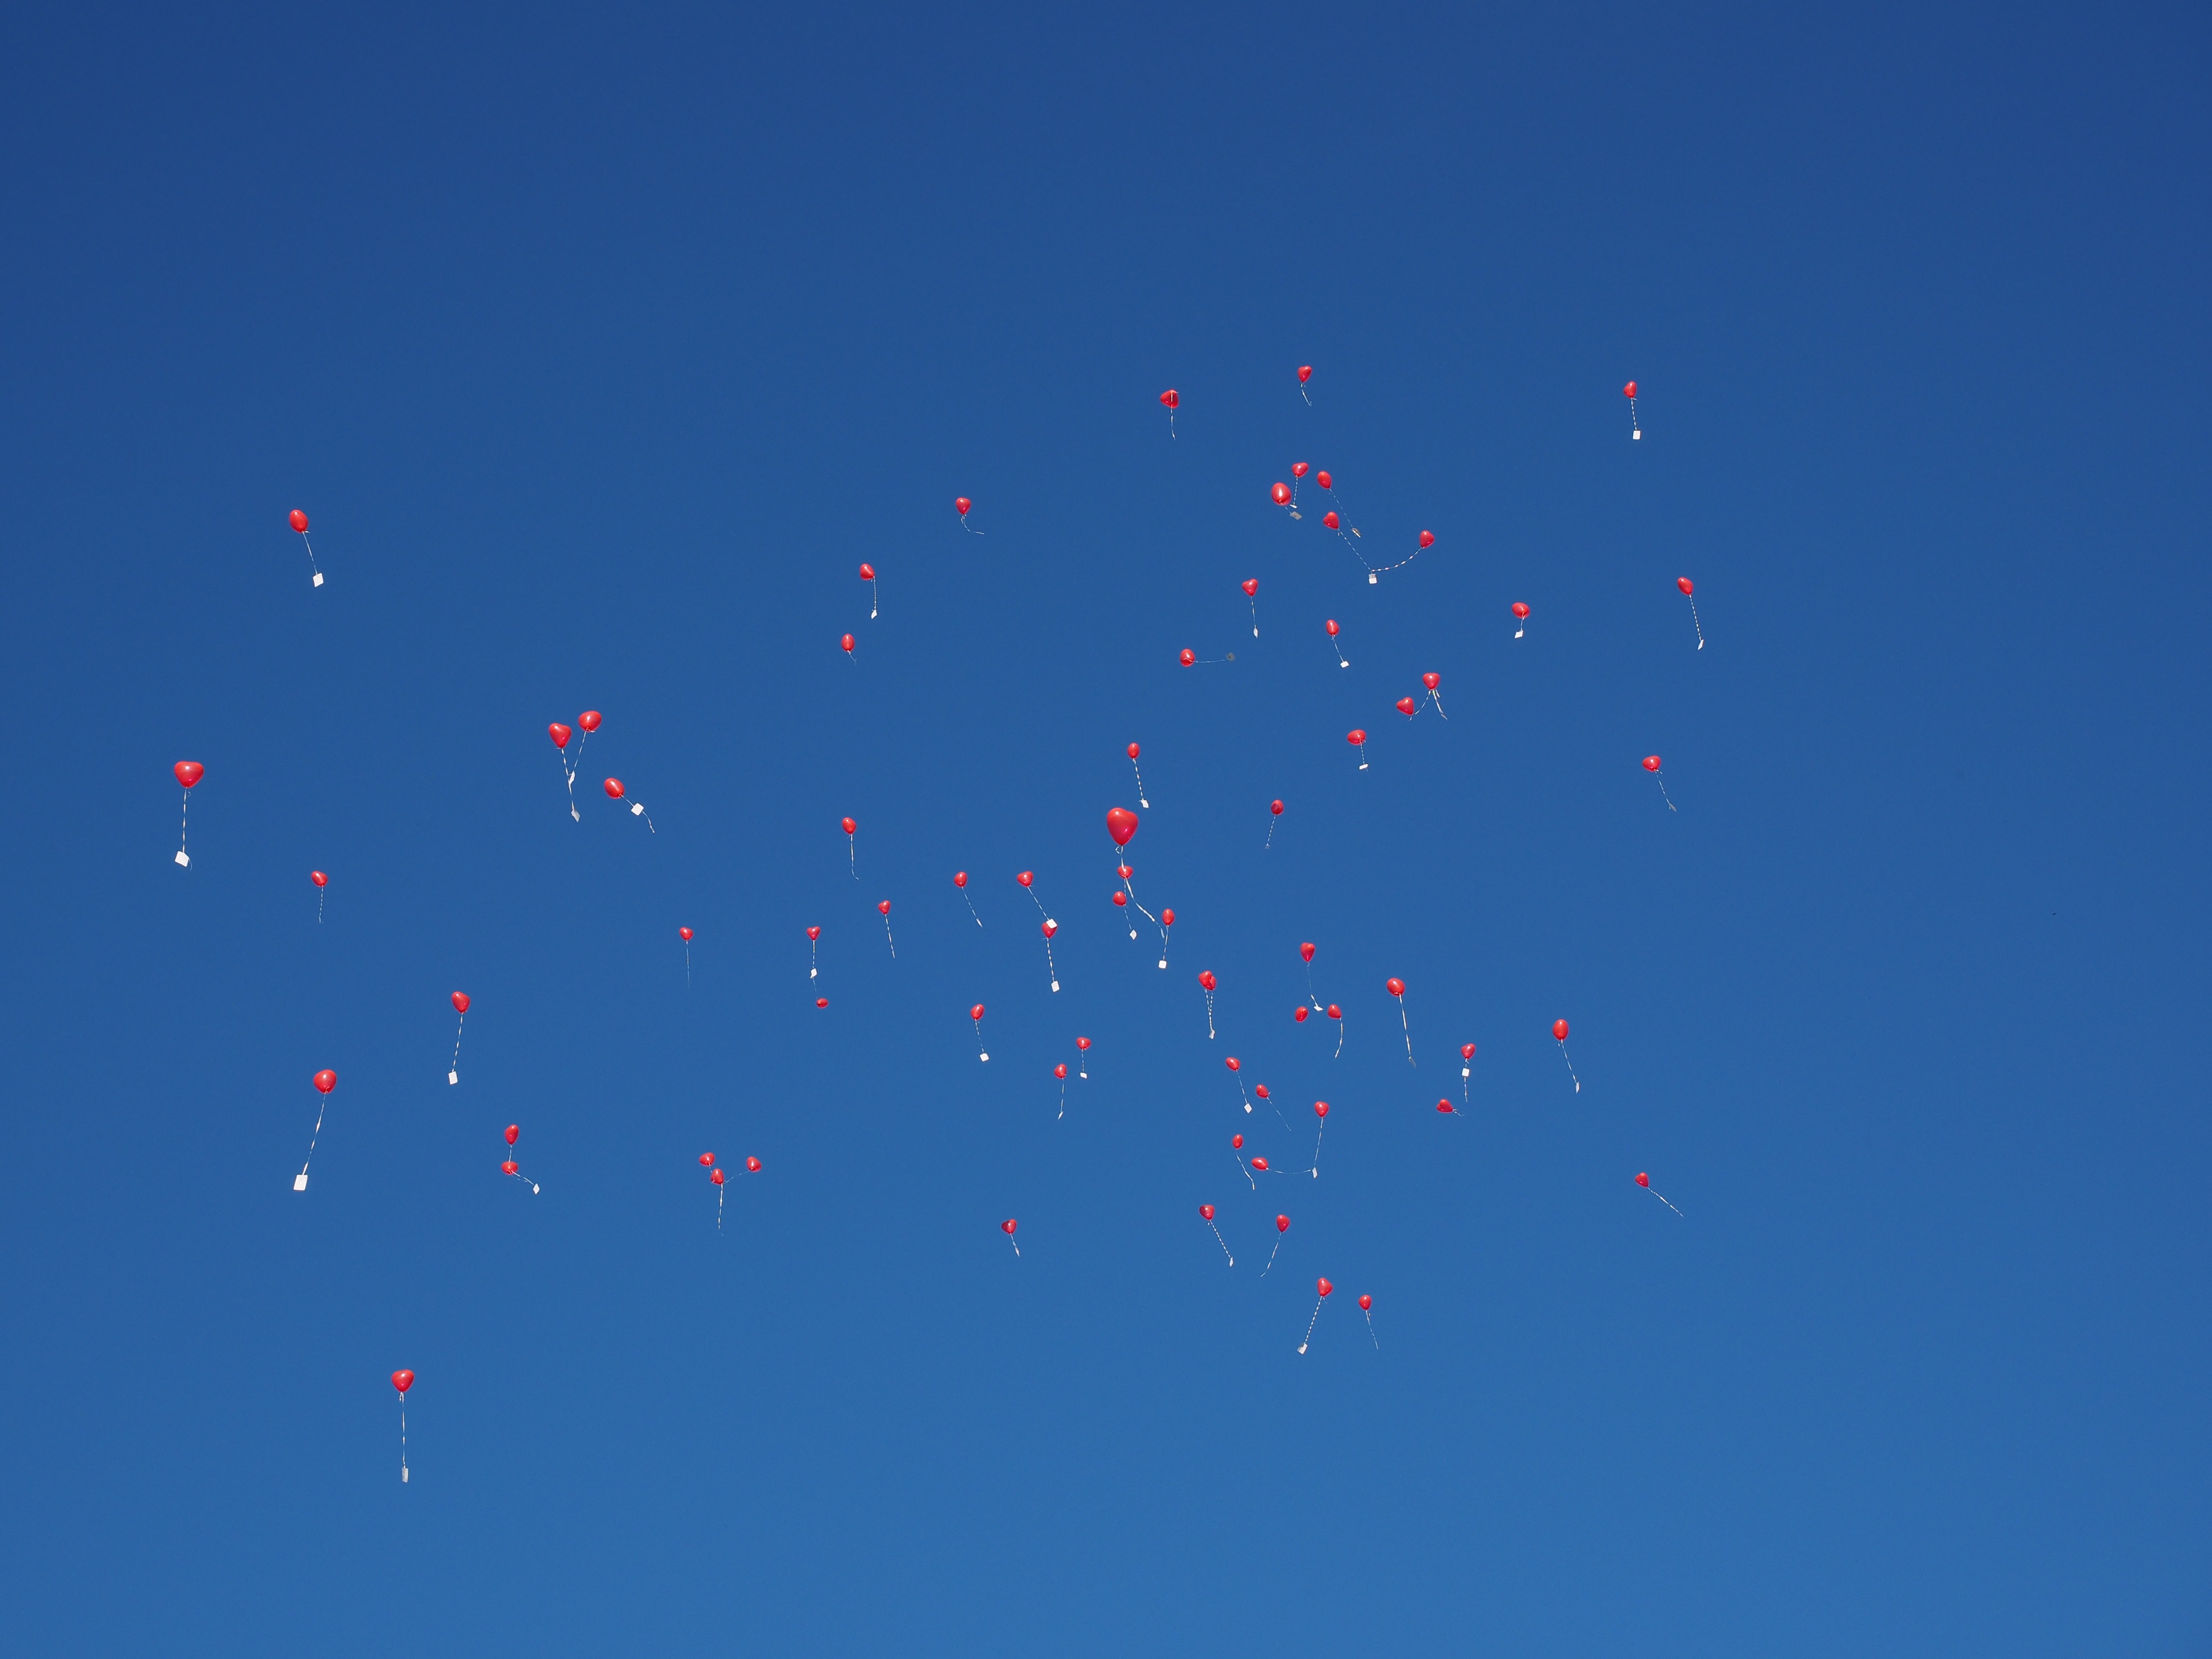
sky, flock, fly, love, heart, line, red, romance, romantic, wedding, toy, wedding day, heart shaped, relationship, balloons, rise, congratulations, upgrade, flap away, congratulation, atmosphere of earth, entschweben